Joseph De Piro

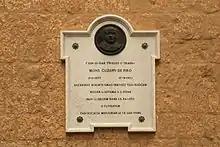
Plaque commemorating Giuseppe De Piro in Mdina

De Piro was ordained to the priesthood in 1902 in Rome. Although he was involved in various ministries within the church, his main concern was the missions and work amongst the poor. He continued to work the establishment of a society of priests and brothers committed to the spreading of the gospel. From accepting the first two members in 1910 he waited eleven years for the official approval by the local bishop and seventeen years before Brother Joseph Caruana became the first Paulist missionary, and was sent to Ethiopia, where he remained until his death in 1975 at the age of 83.